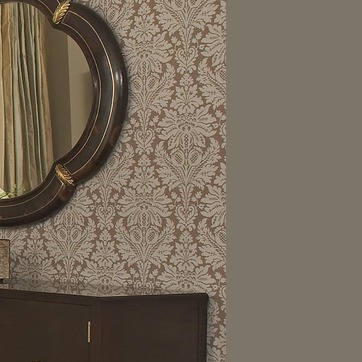
Material: wallpaper